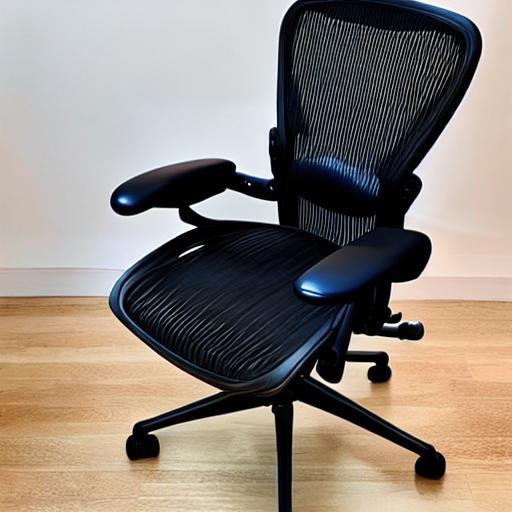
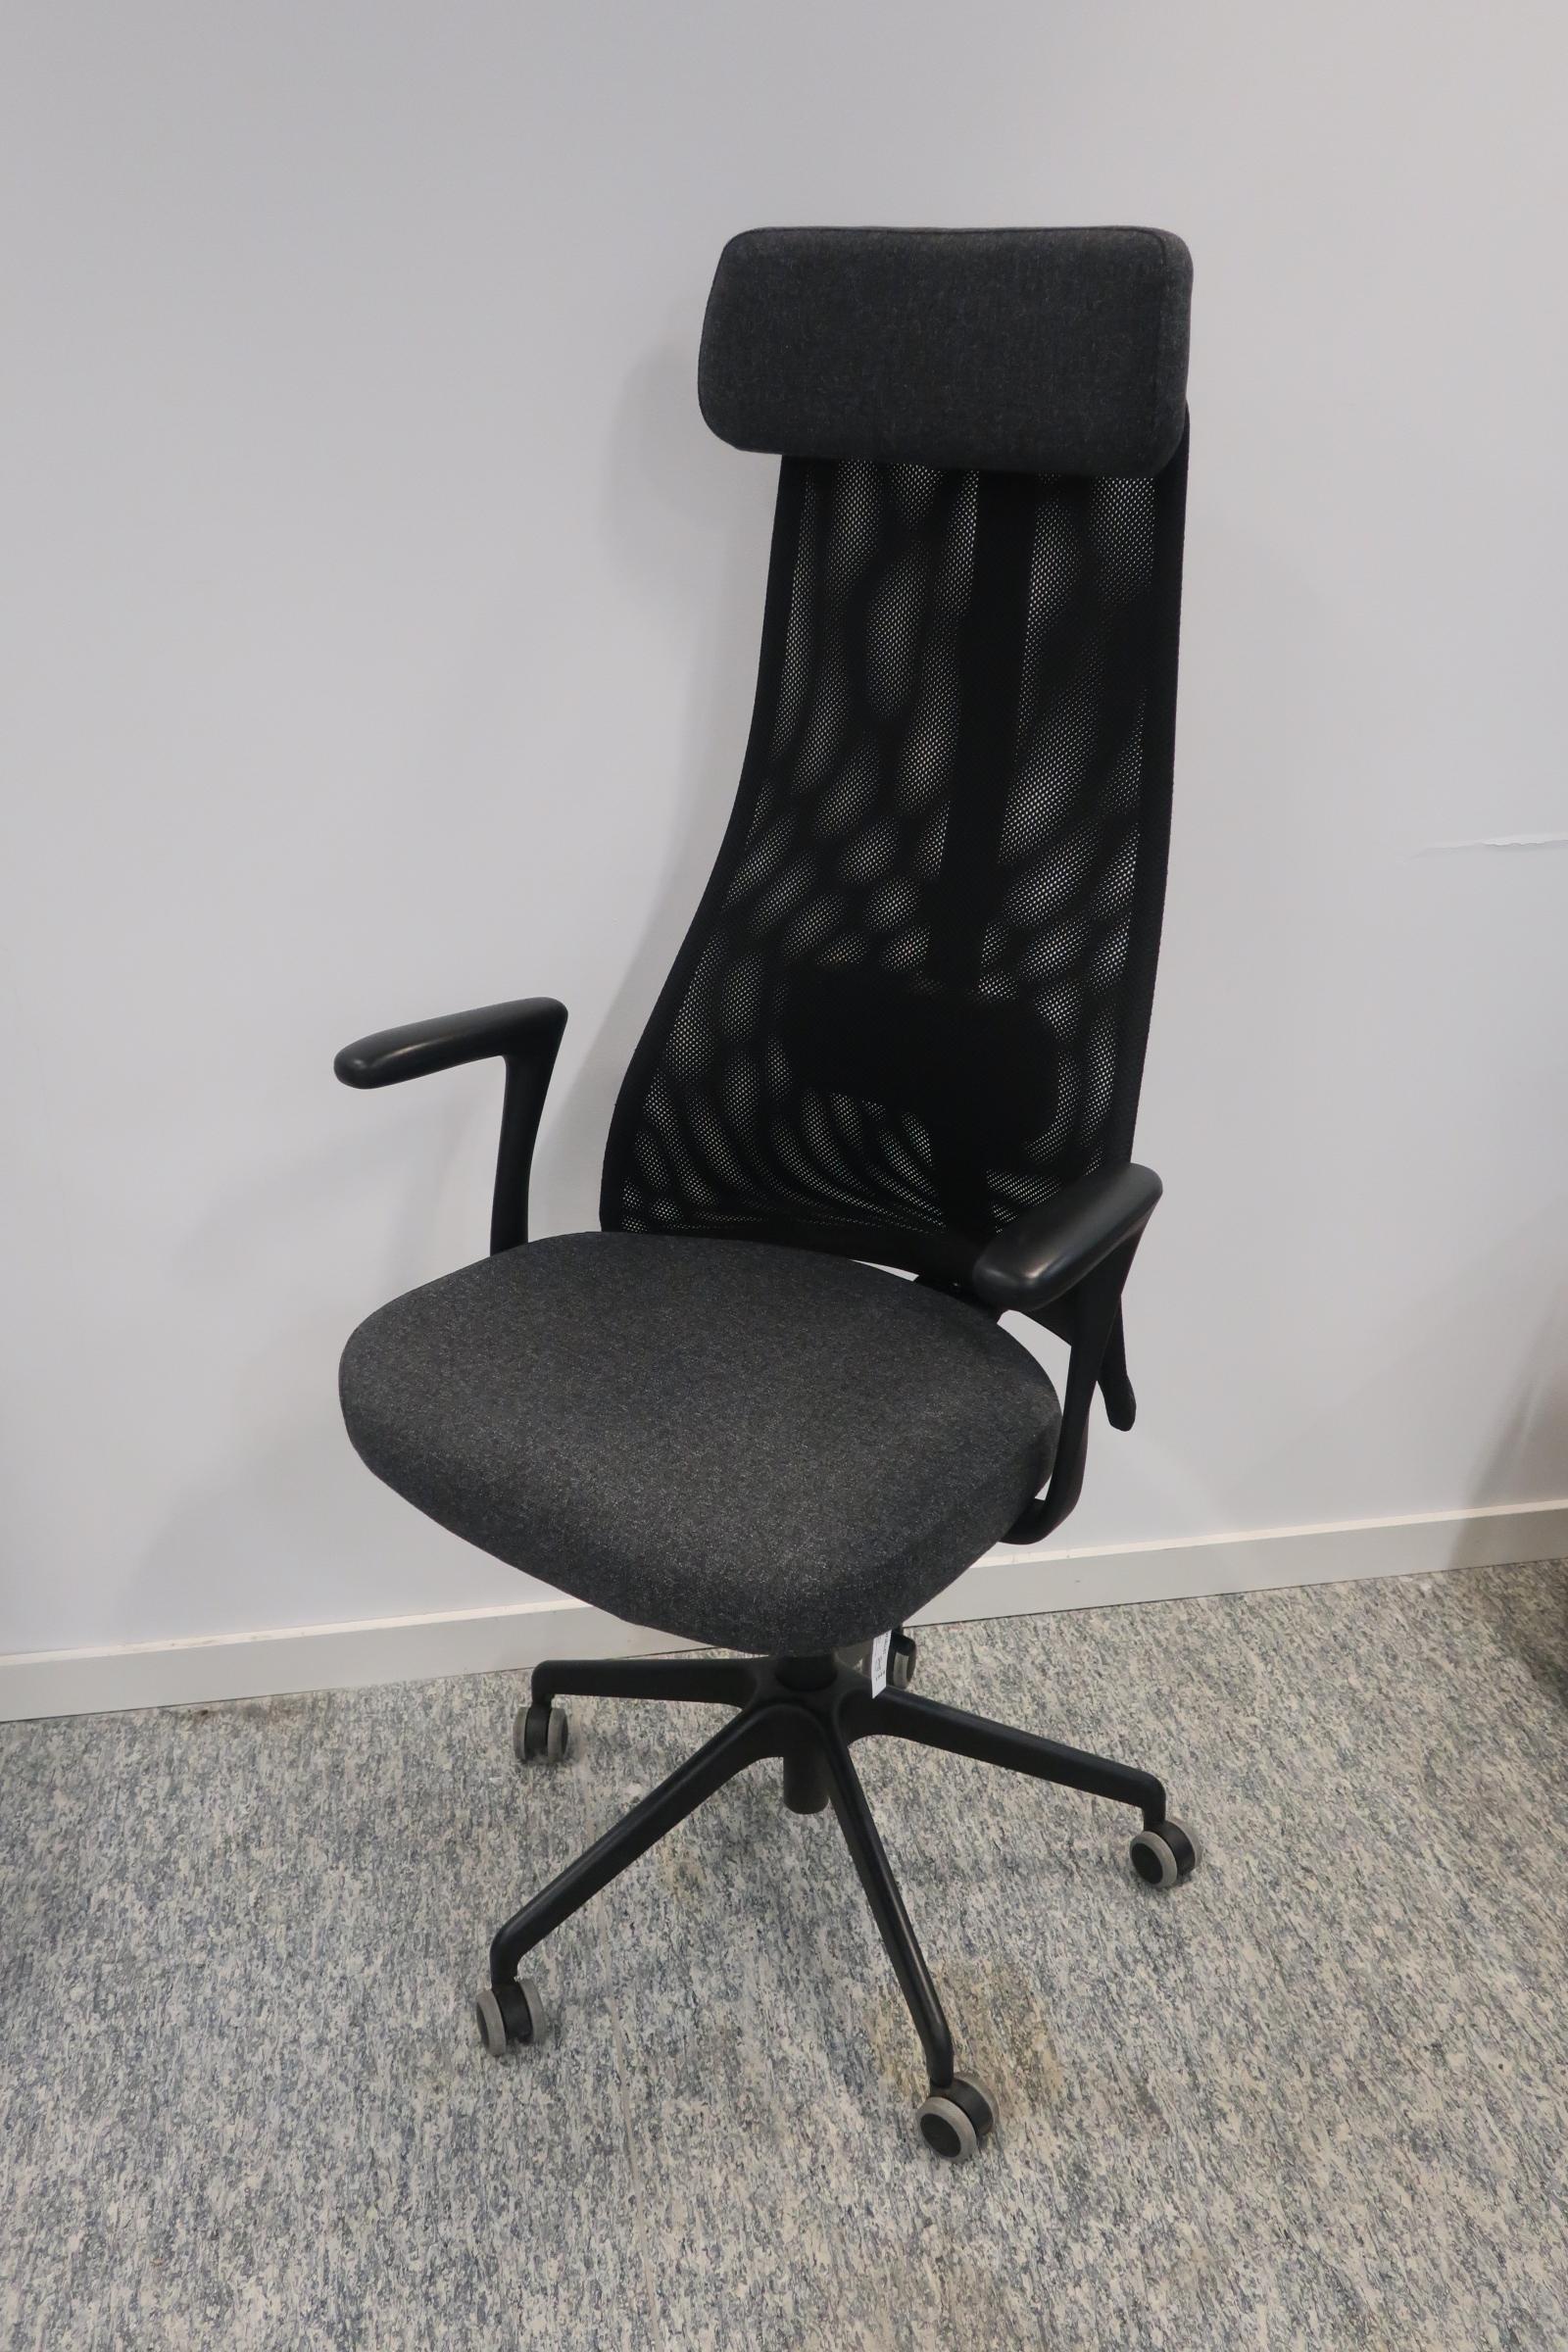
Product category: items_chair
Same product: no